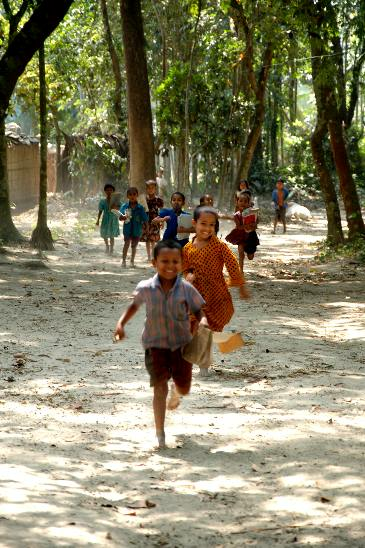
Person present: Yes